Farrington Gurney

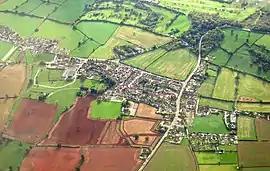
An aerial view of the village

The parish falls within the unitary authority of Bath and North East Somerset. Created in 1996 as established by the Local Government Act 1992, the authority provides a single tier of local government with responsibility for almost all local government functions within its area including local planning and building control, local roads, council housing, environmental health, markets and fairs, refuse collection, recycling, cemeteries, crematoria, leisure services, parks, and tourism. It is also responsible for education, social services, libraries, main roads, public transport, trading standards, waste disposal and strategic planning, although fire, police and ambulance services are provided jointly with other authorities through the Avon Fire and Rescue Service, Avon and Somerset Constabulary and the Great Western Ambulance Service.